Descemet's membrane

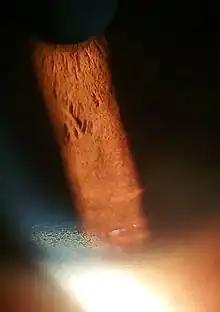
Copper disposition on corneal Descemet's membrane

Significant damage to the membrane may require a corneal transplant. Damage caused by the hereditary condition known as Fuchs dystrophy (q.v.)—where Descemet's membrane progressively fails and the cornea thickens and clouds because the exchange of nutrients/fluids between the cornea and the rest of the eye is interrupted—can be reversed by surgery. The surgeon can scrape away the damaged Descemet membrane and insert/transplant a new membrane harvested from the eye of a donor. In the process most of the squamous cells of the donor membrane survive to dramatically and emphatically reverse the corneal deterioration (see DMEK surgery).